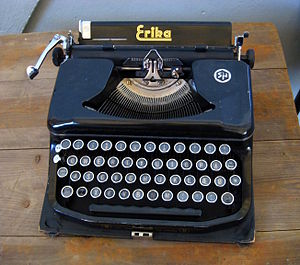
Skrivemaskine / Historie
En Erika skrivemaskine med danske taster Å Ø Æ
En Erika skrivemaskine med danske taster Å Ø Æ
En skrivemaskine er et apparat, hvormed man skriver tekst primært på papir ved at trykke på taster, hvor hver tast skriver et enkelt tegn. Skrivemaskineskrift er monospatieret – alle bogstaverne har præcis samme bredde.